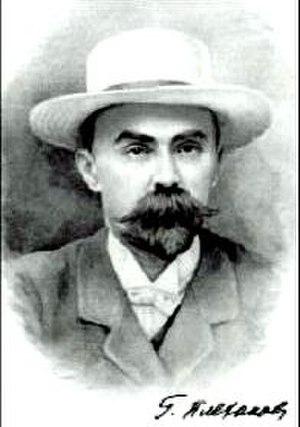
Vladimir Ilitch Oulianov, dit Lénine, né à Simbirsk le 10 avril 1870 et mort à Vichnie Gorki le 21 janvier 1924, est un révolutionnaire communiste, théoricien politique et homme d'État russe.